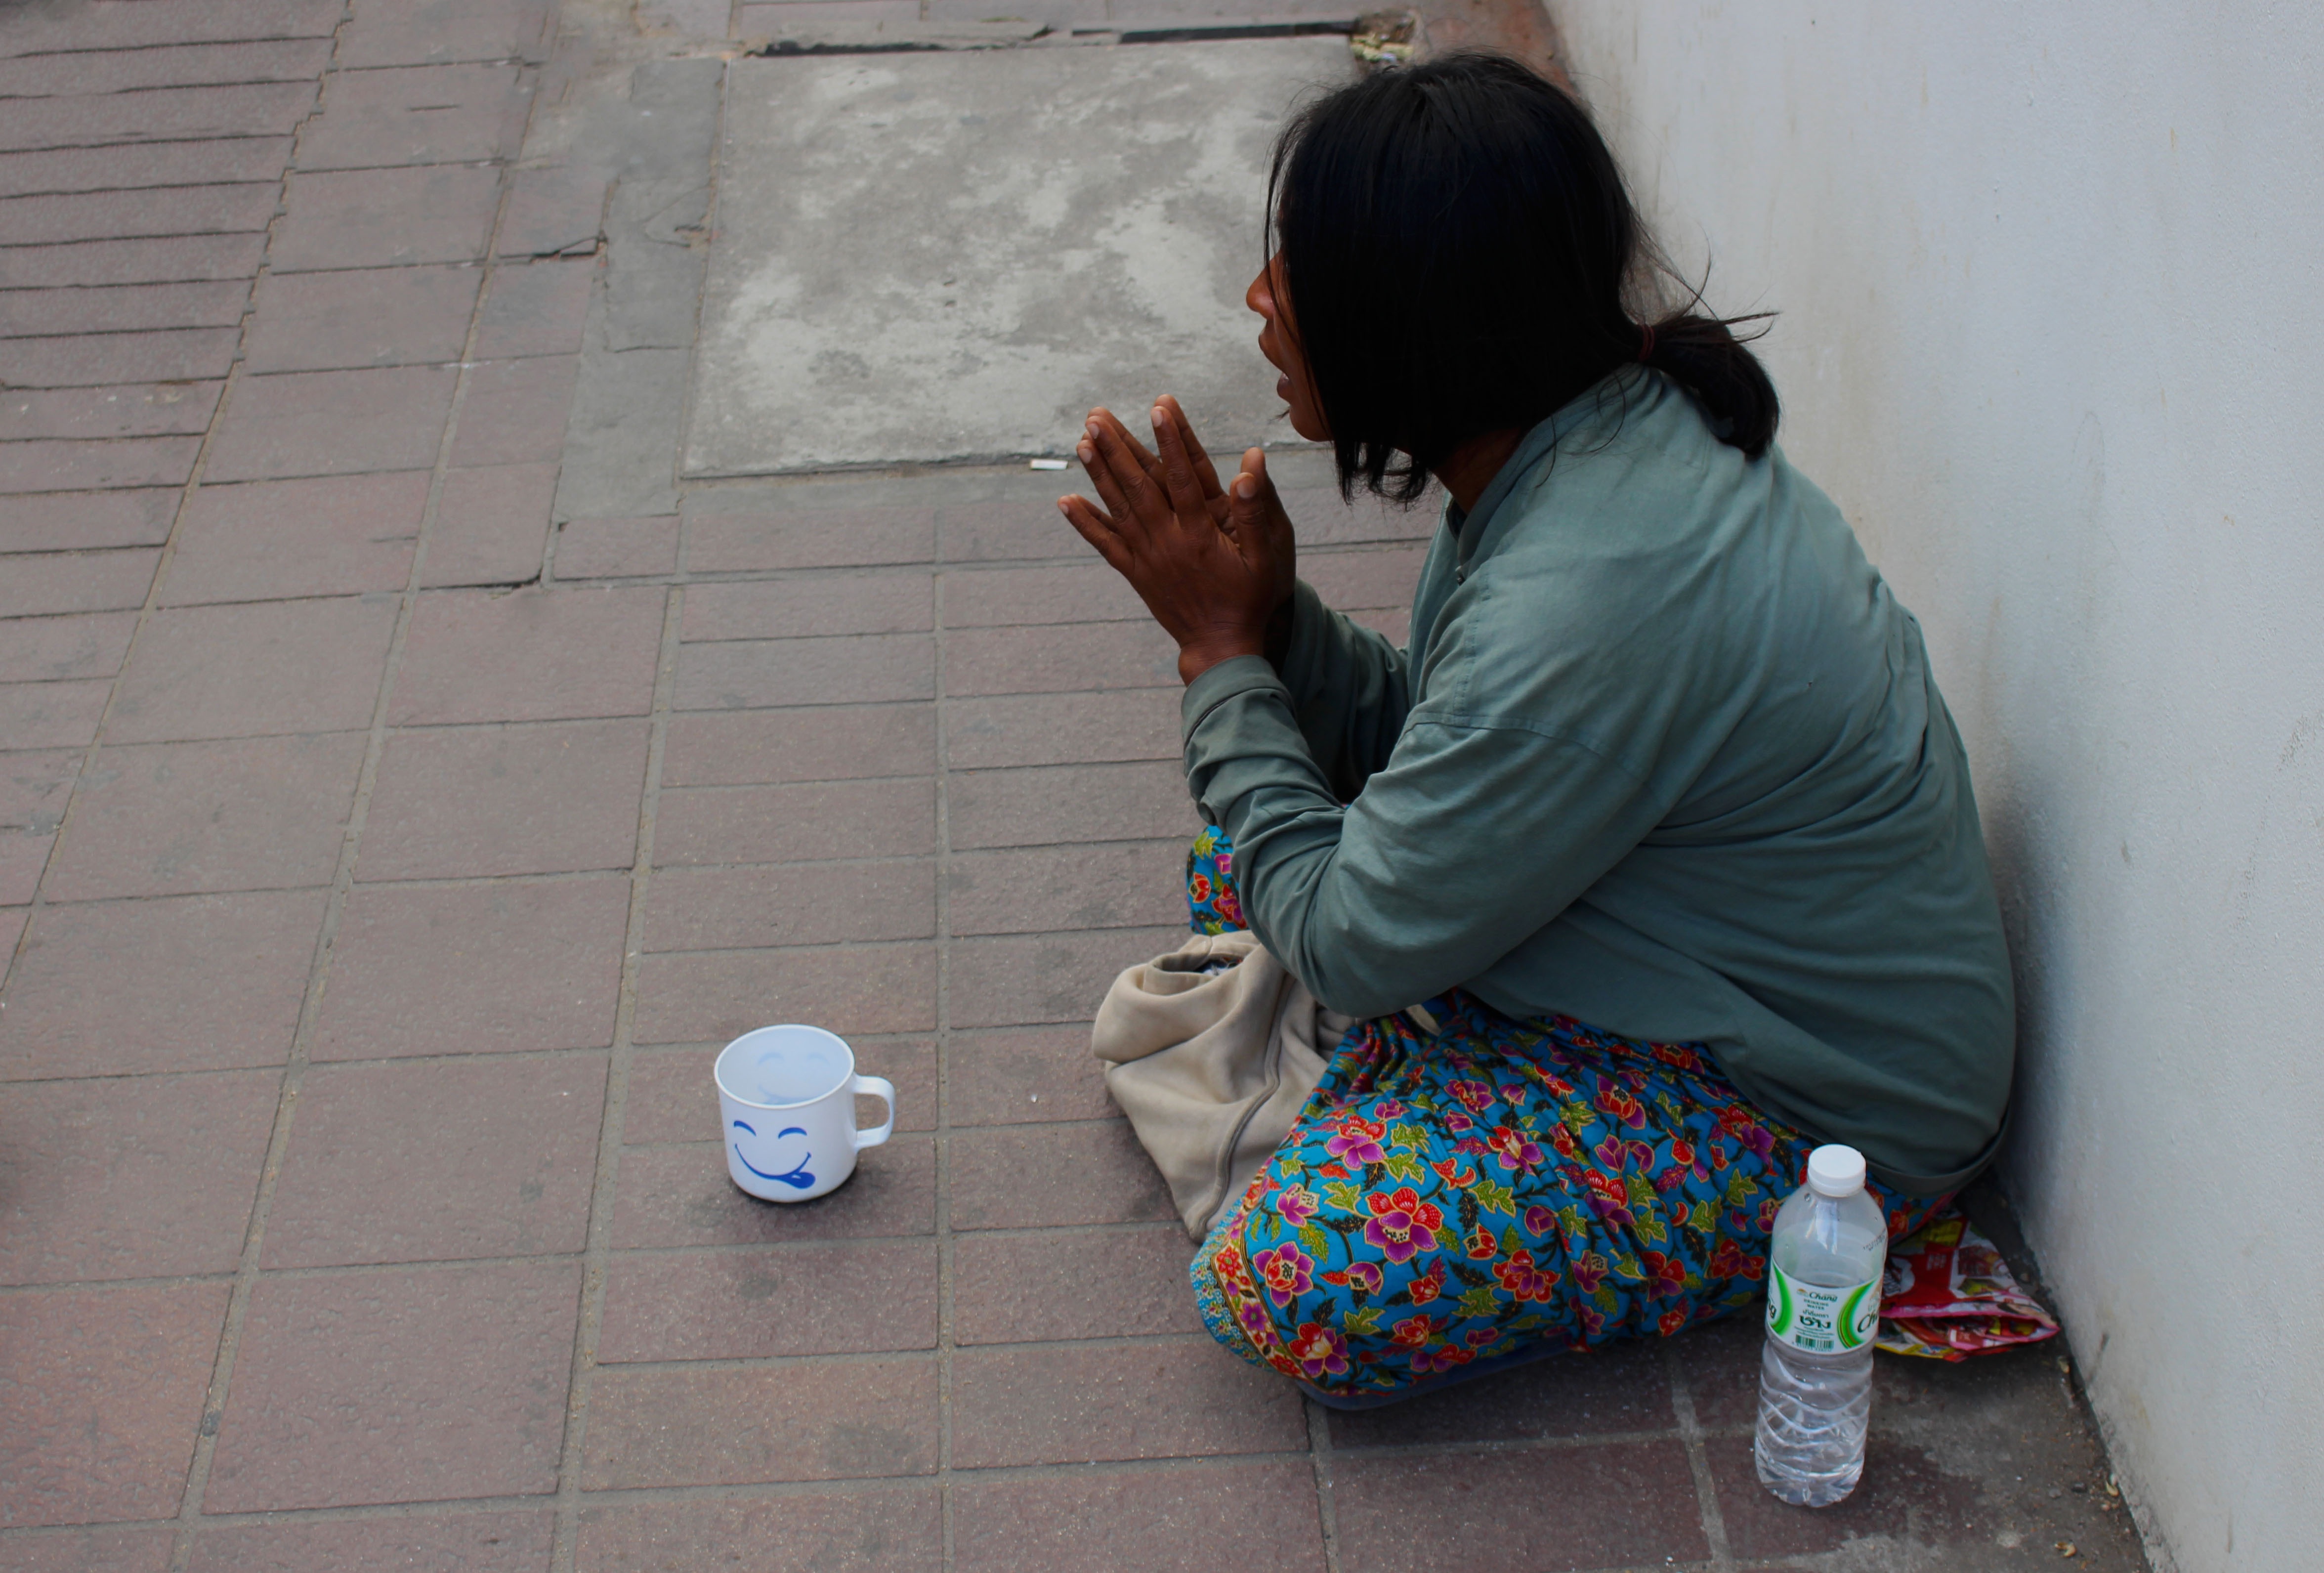
hand, person, girl, woman, street, floor, alone, female, color, giving, child, charity, human, dirty, blue, empty, lifestyle, life, help, art, homeless, loneliness, poverty, adult, begging, beggar, beg, survival, despair, poor, hungry, jobless, needy, assistance, flooring, desperation, vagabond, hopeless, asking, unemployed, miserable, helpless, human positions, vagrant, displaced, dispossessed